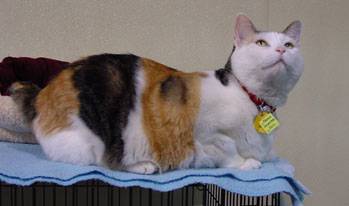
Label: cat